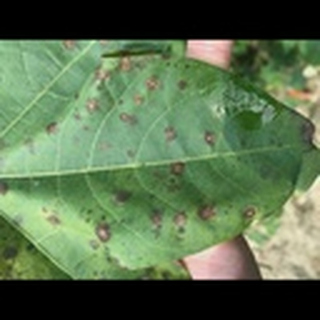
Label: cotton_target_spot